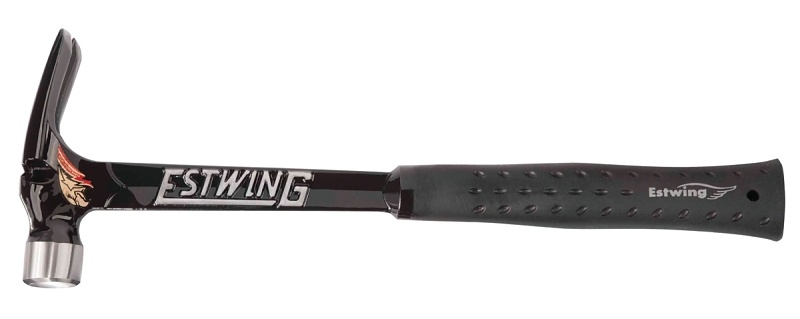
EB-15SM FRAMING 15OZ BLACK VIN
HMR FRMG 15OZ VNYL BLK
Brand: Estwing
Category: Hardware > Tools > Hammers > Manual Hammers > Claw Hammers